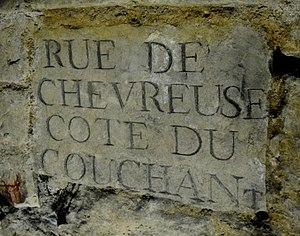
Plaque de la rue de Chevreuse en carrière
La rue de Chevreuse est une voie du quartier Notre-Dame-des-Champs, dans le 6ᵉ arrondissement de Paris, en France.